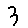
Label: 3